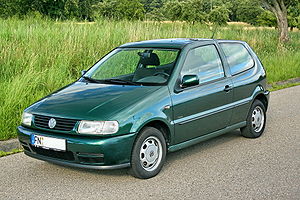
Volkswagen Polo III / Facelifts
Volkswagen Polo III var en bilmodel fra Volkswagen, som mellem september 1994 og oktober 2001 blev bygget i Wolfsburg i Tyskland som type 6N.